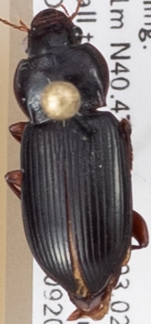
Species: Amara carinata
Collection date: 2018-09-20
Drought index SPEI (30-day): -0.9
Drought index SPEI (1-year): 0.86
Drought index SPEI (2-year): -0.128